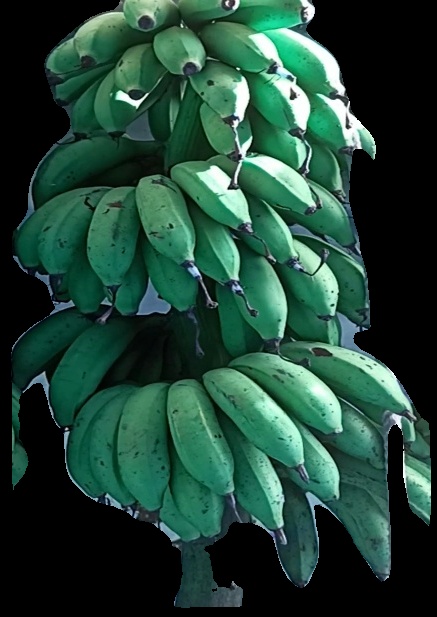
Variety: rasbale
Grade: grade2